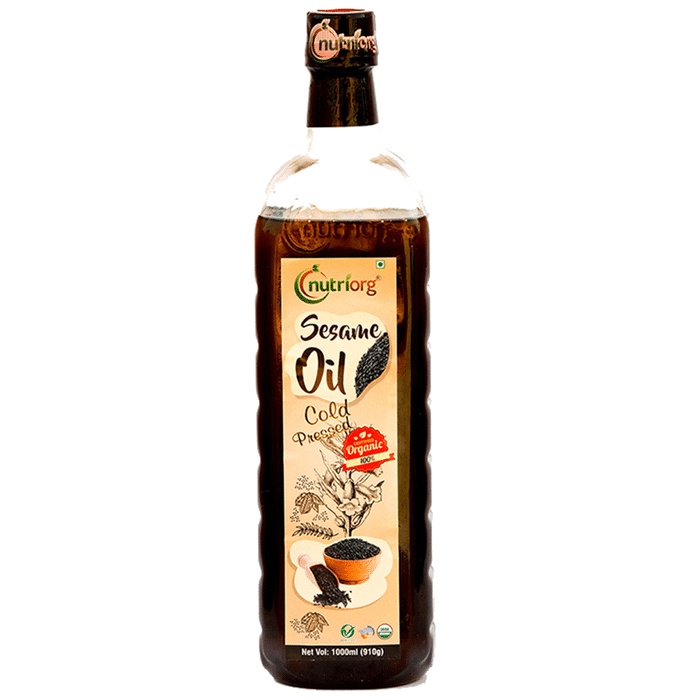
Nutriorg Certified Organic Sesame Cold Pressed Oil Black
Brand: Rattan Organic Foods Pvt. Ltd.
Nutriorg Certified Organic Sesame Oil is prepared from certified organic sesame seeds that have a long-lasting taste and aroma. This oil is loaded with nutritional pearls and is rich in MUFA, PUFA, omega3, omega 6, vitamin E, vitamin B, calcium, potassium, magnesium, zinc, phosphorus and other minerals.
Category: Food, Beverages & Tobacco > Food Items > Cooking & Baking Ingredients > Cooking Oils > Sesame Oil